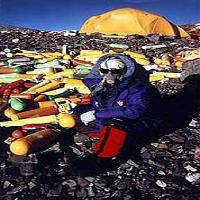
Weather: sun or clear